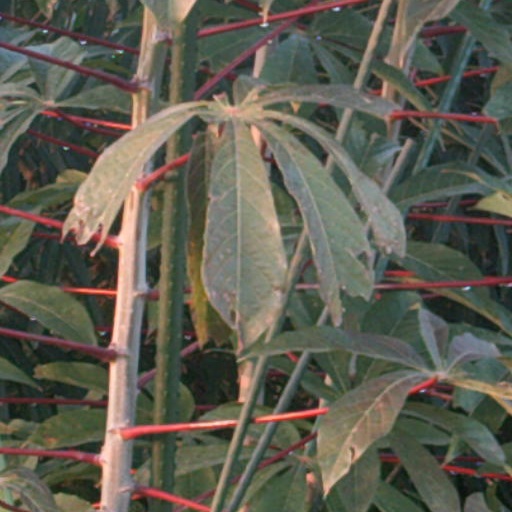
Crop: cassava